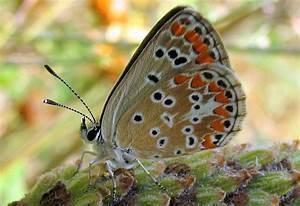
butterfly